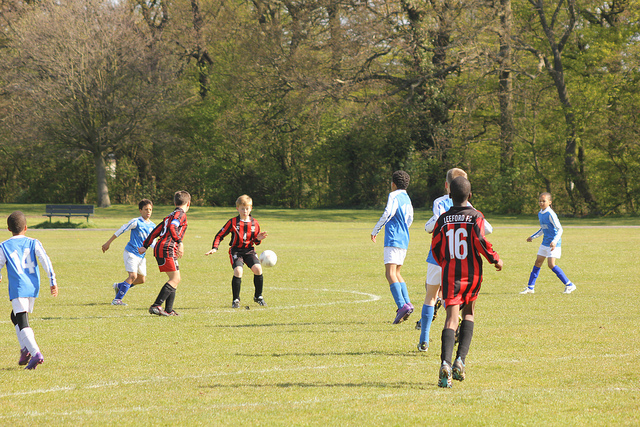
các cầu thủ bóng đá đang luyện tập bóng đá ở ngoài trời